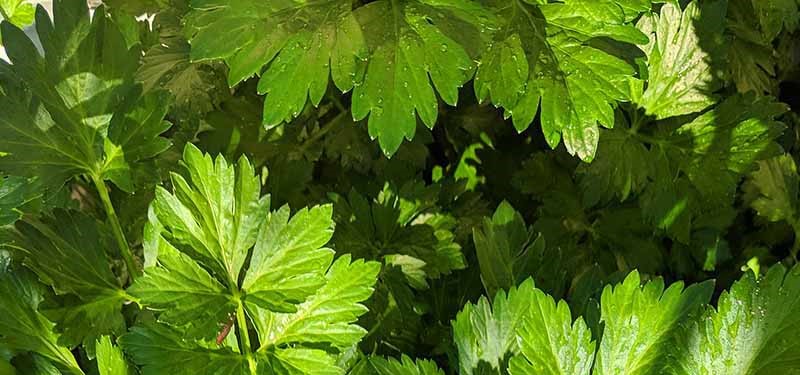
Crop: unknown
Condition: celery